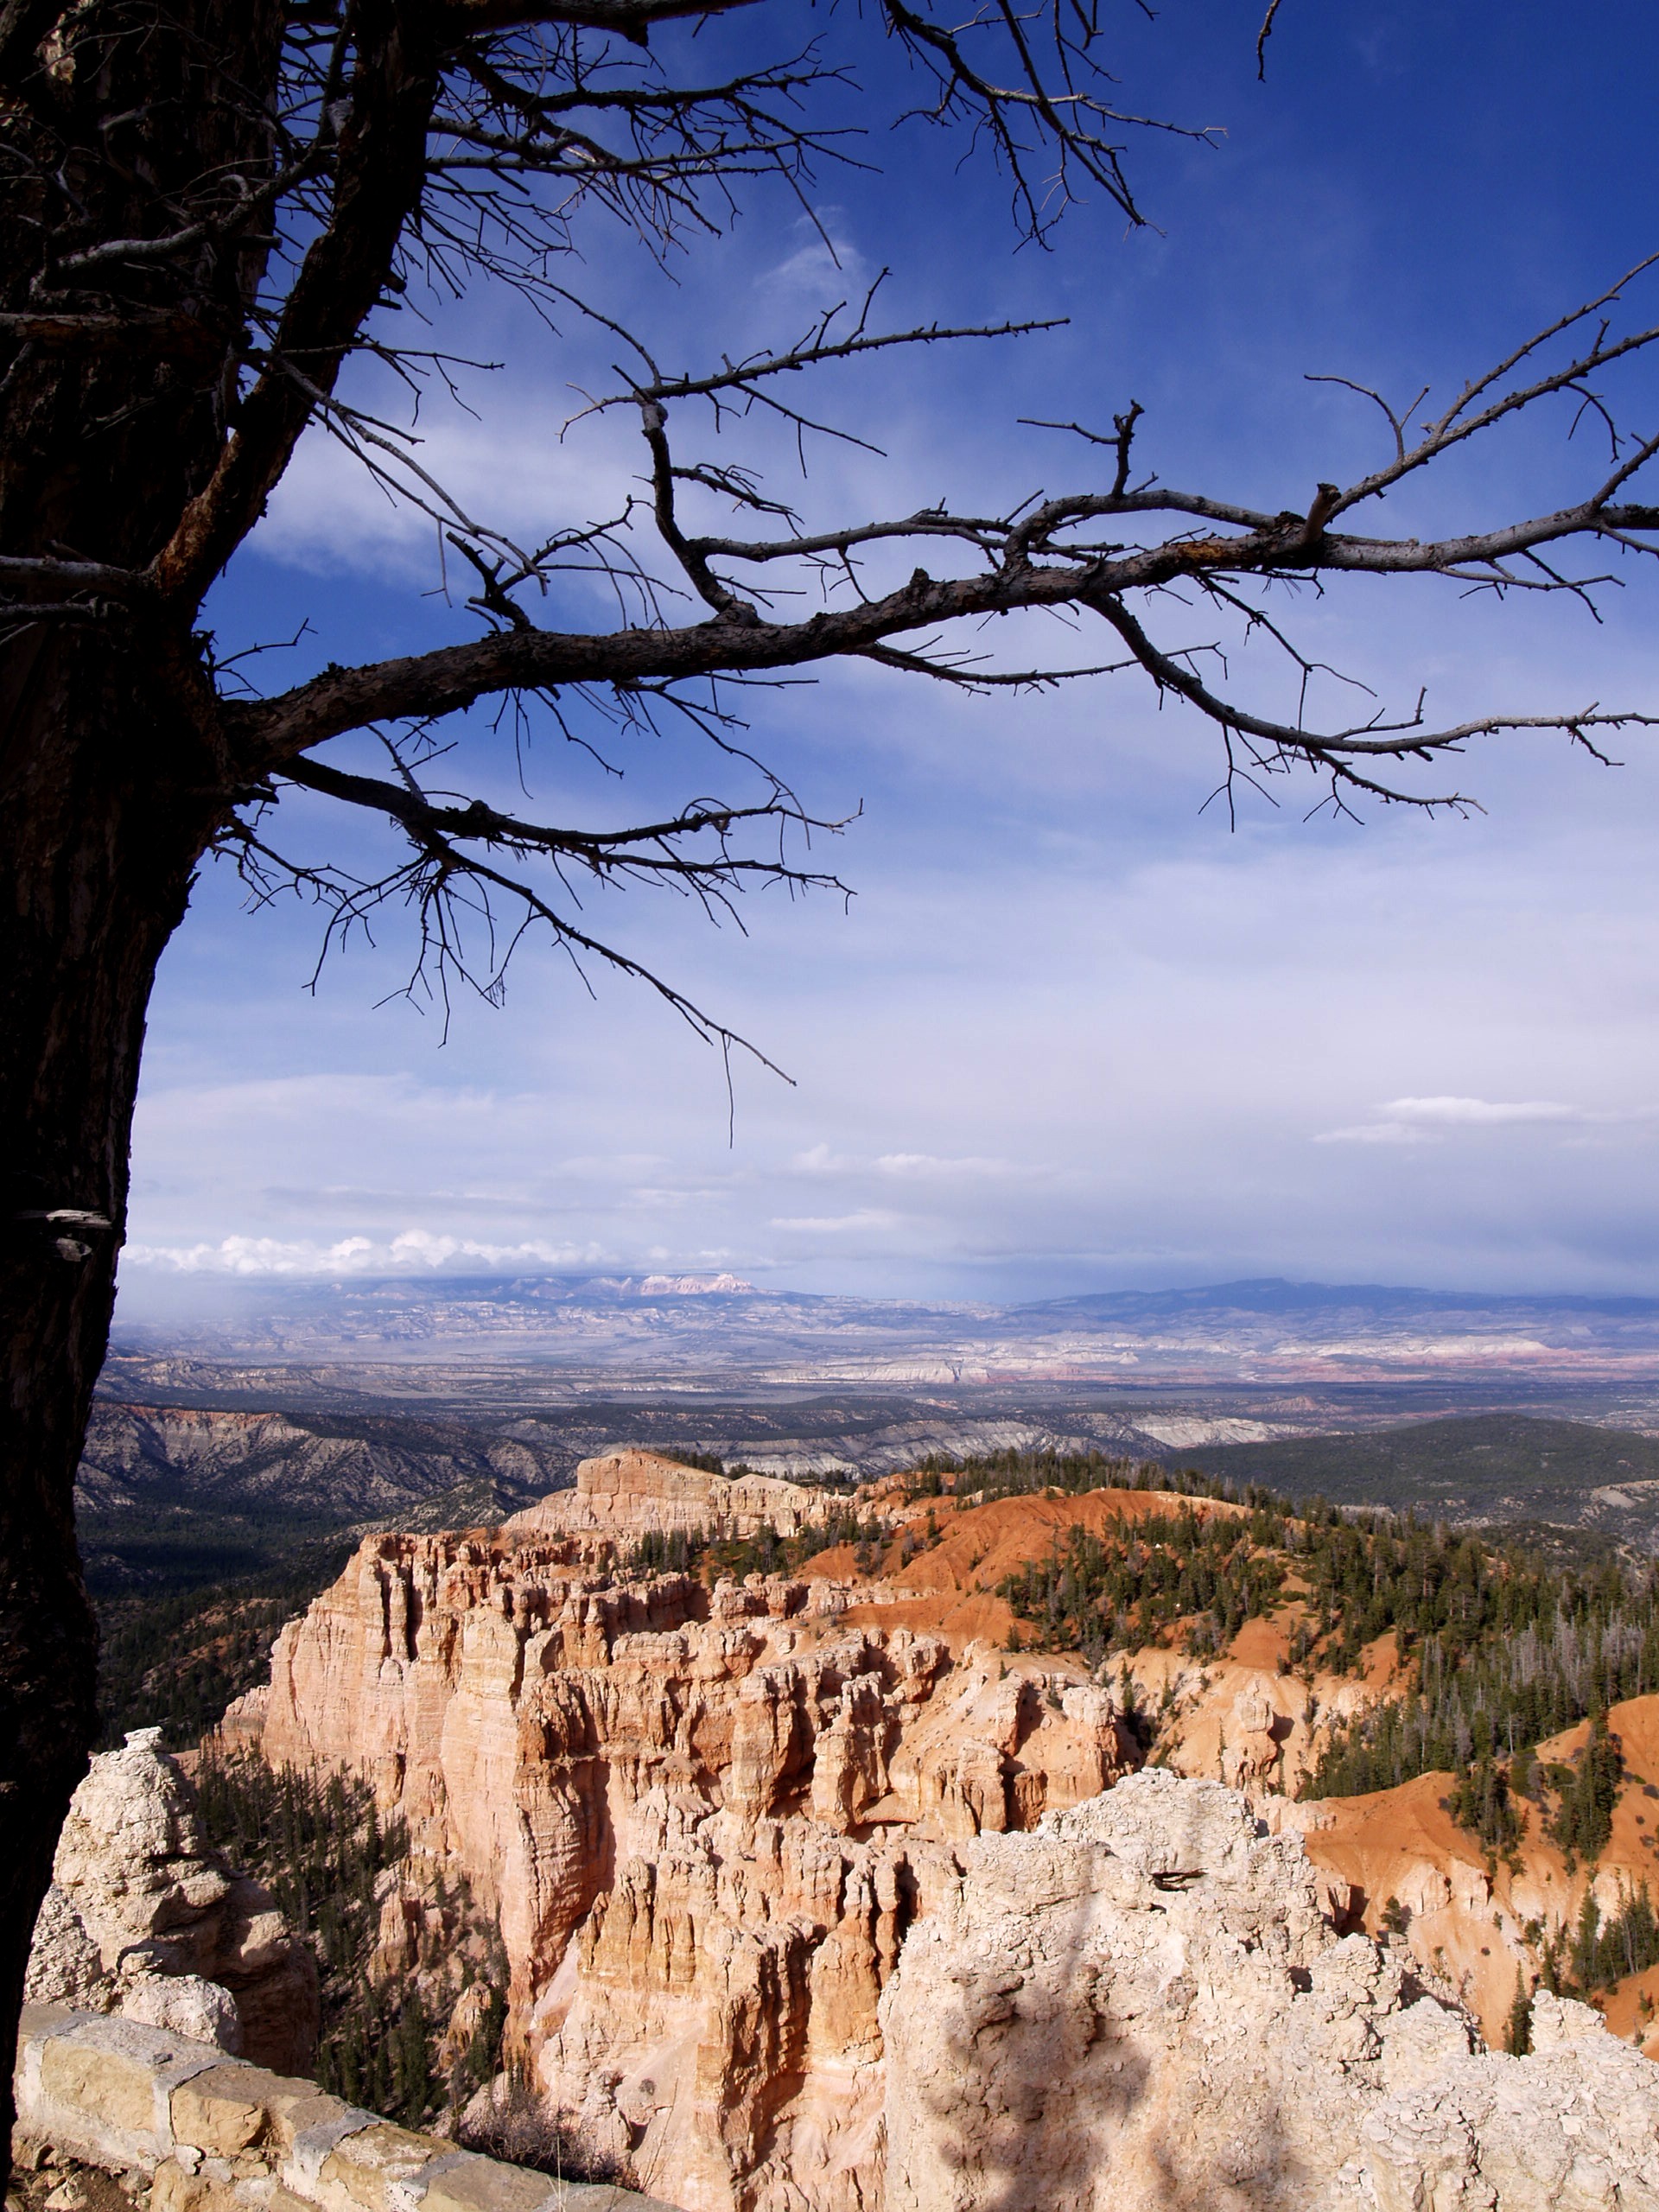
landscape, tree, nature, rock, wilderness, mountain, snow, winter, plant, flower, park, scenery, usa, rocks, geology, utah, bryce canyon, landform, natural environment, geographical feature, woody plant